Annonville

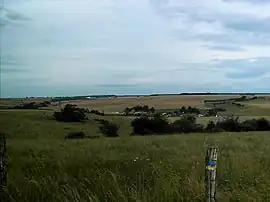
A general view of Annonville

Annonville is a commune in the Haute-Marne department in the Grand Est region in northeastern France.